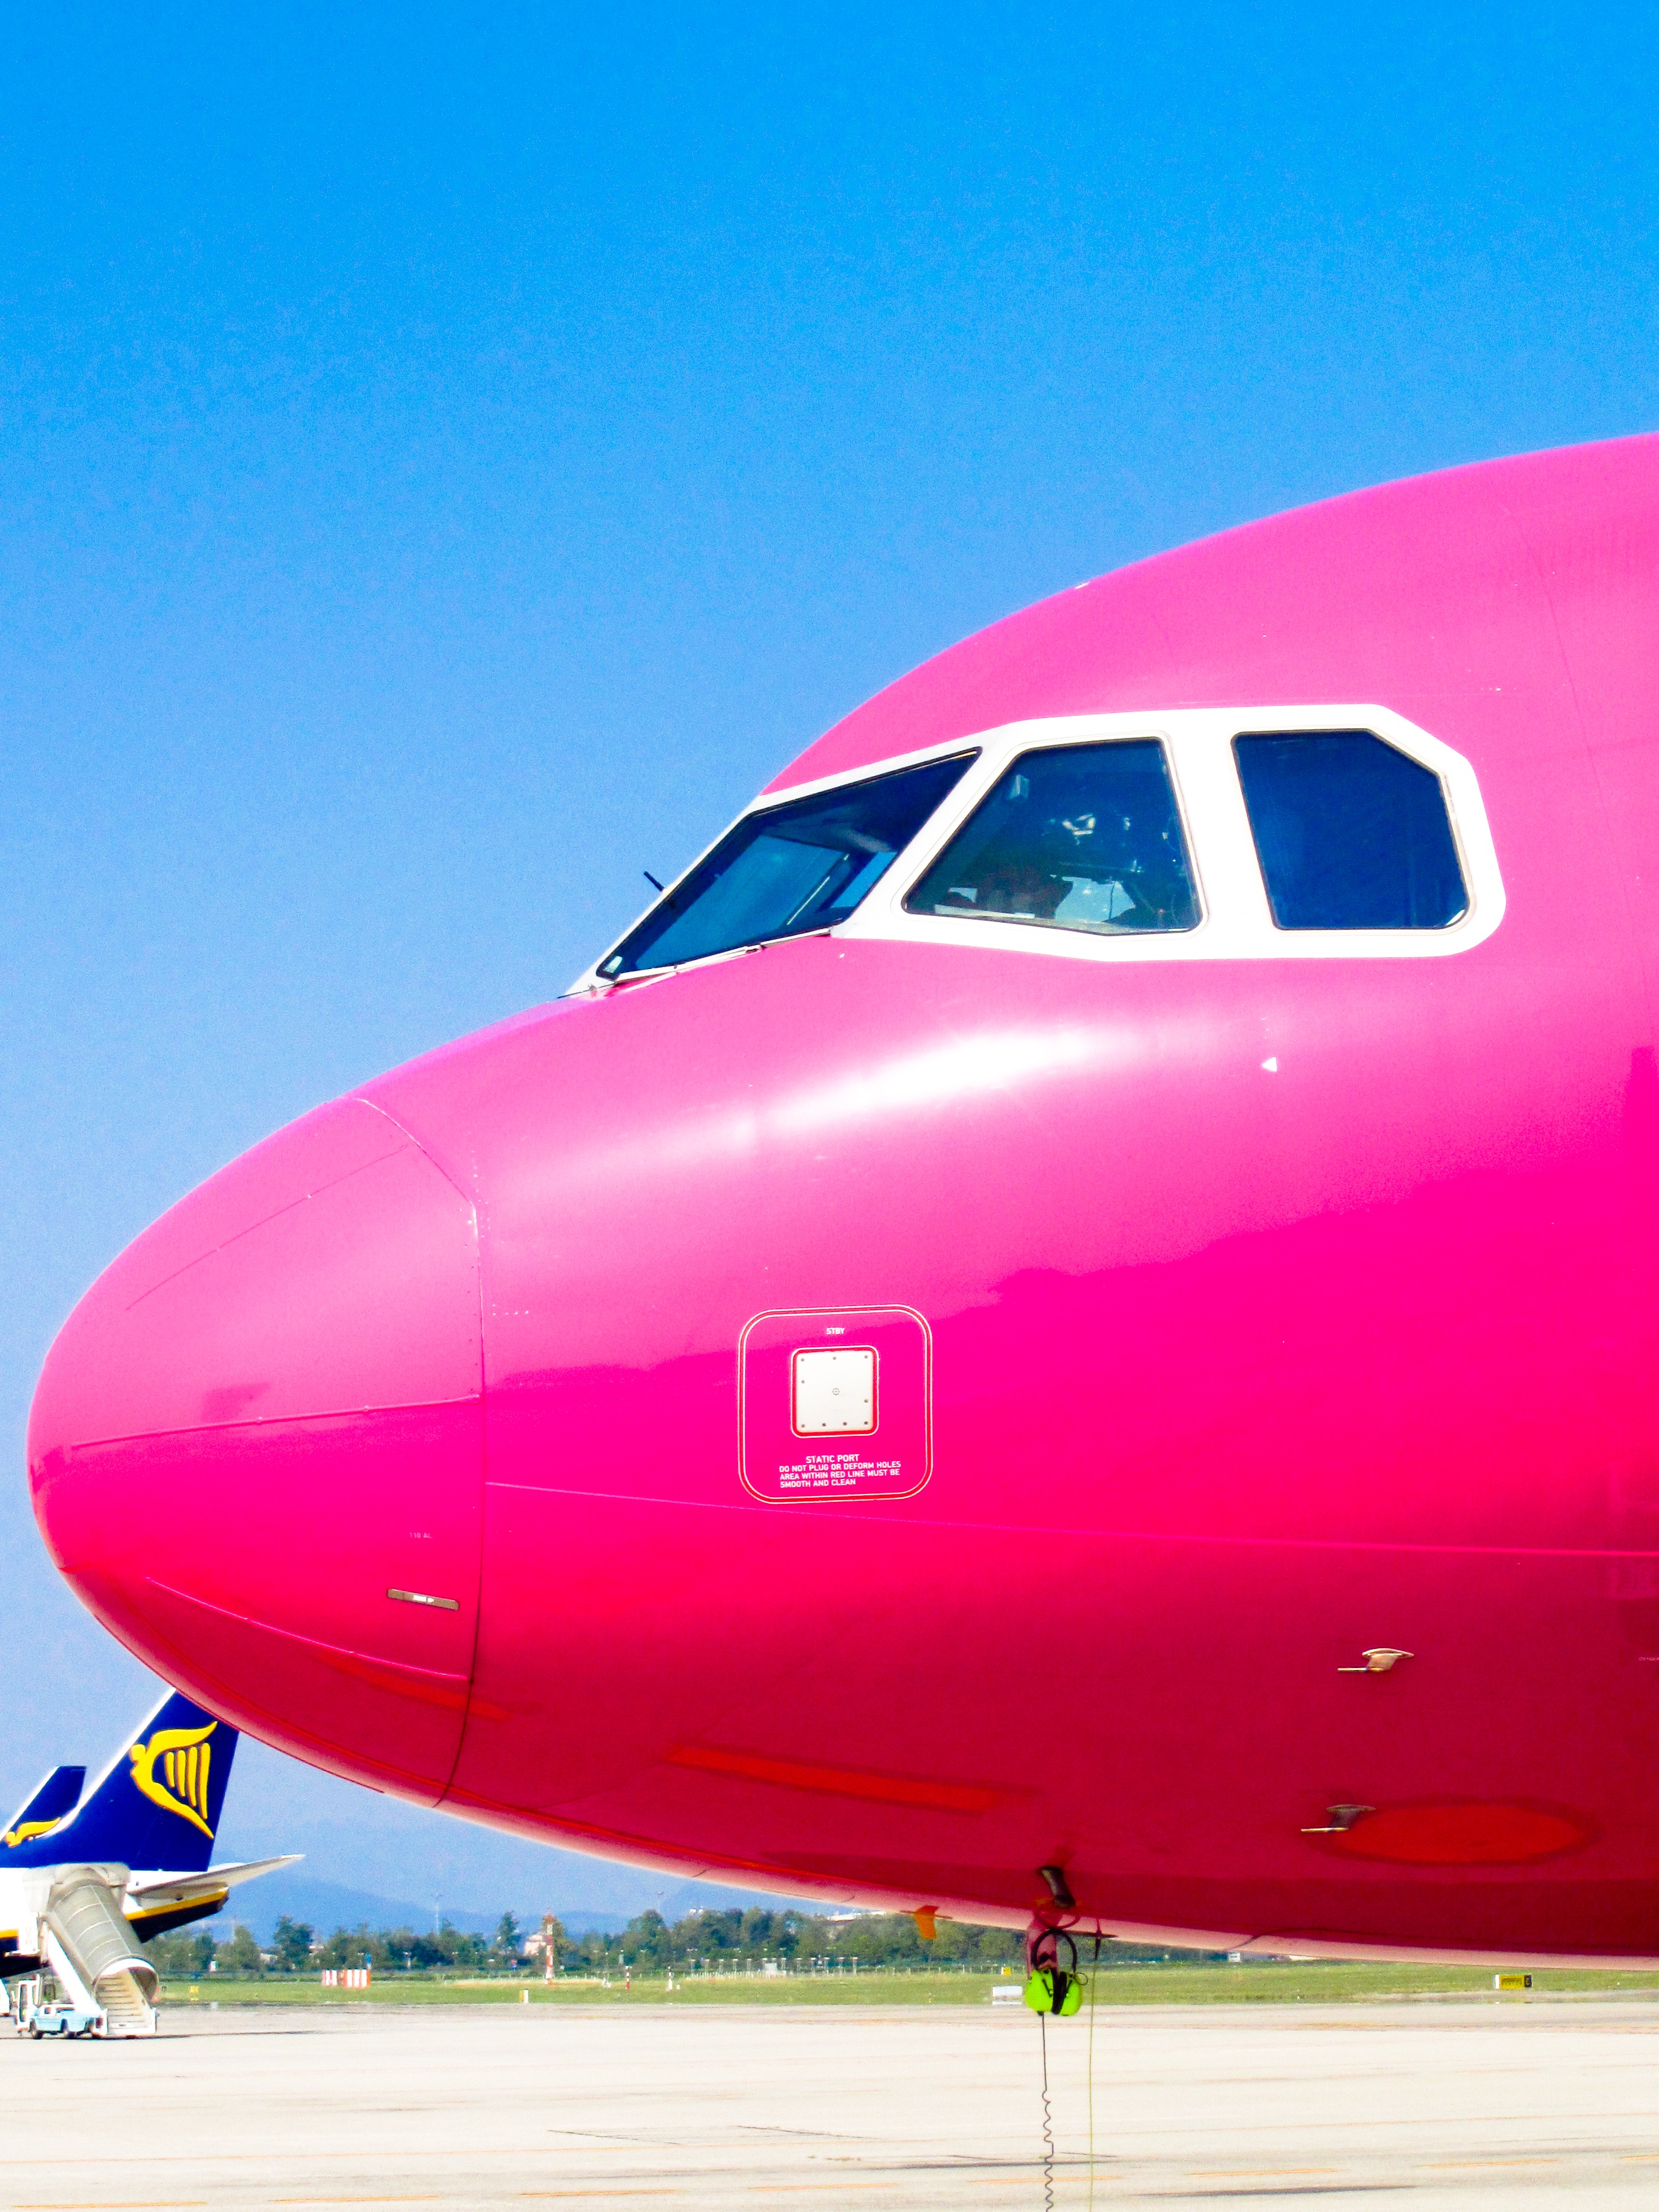
wing, profile, airplane, plane, aircraft, vehicle, airline, aviation, flight, airliner, jet aircraft, air travel, atmosphere of earth, wide body aircraft